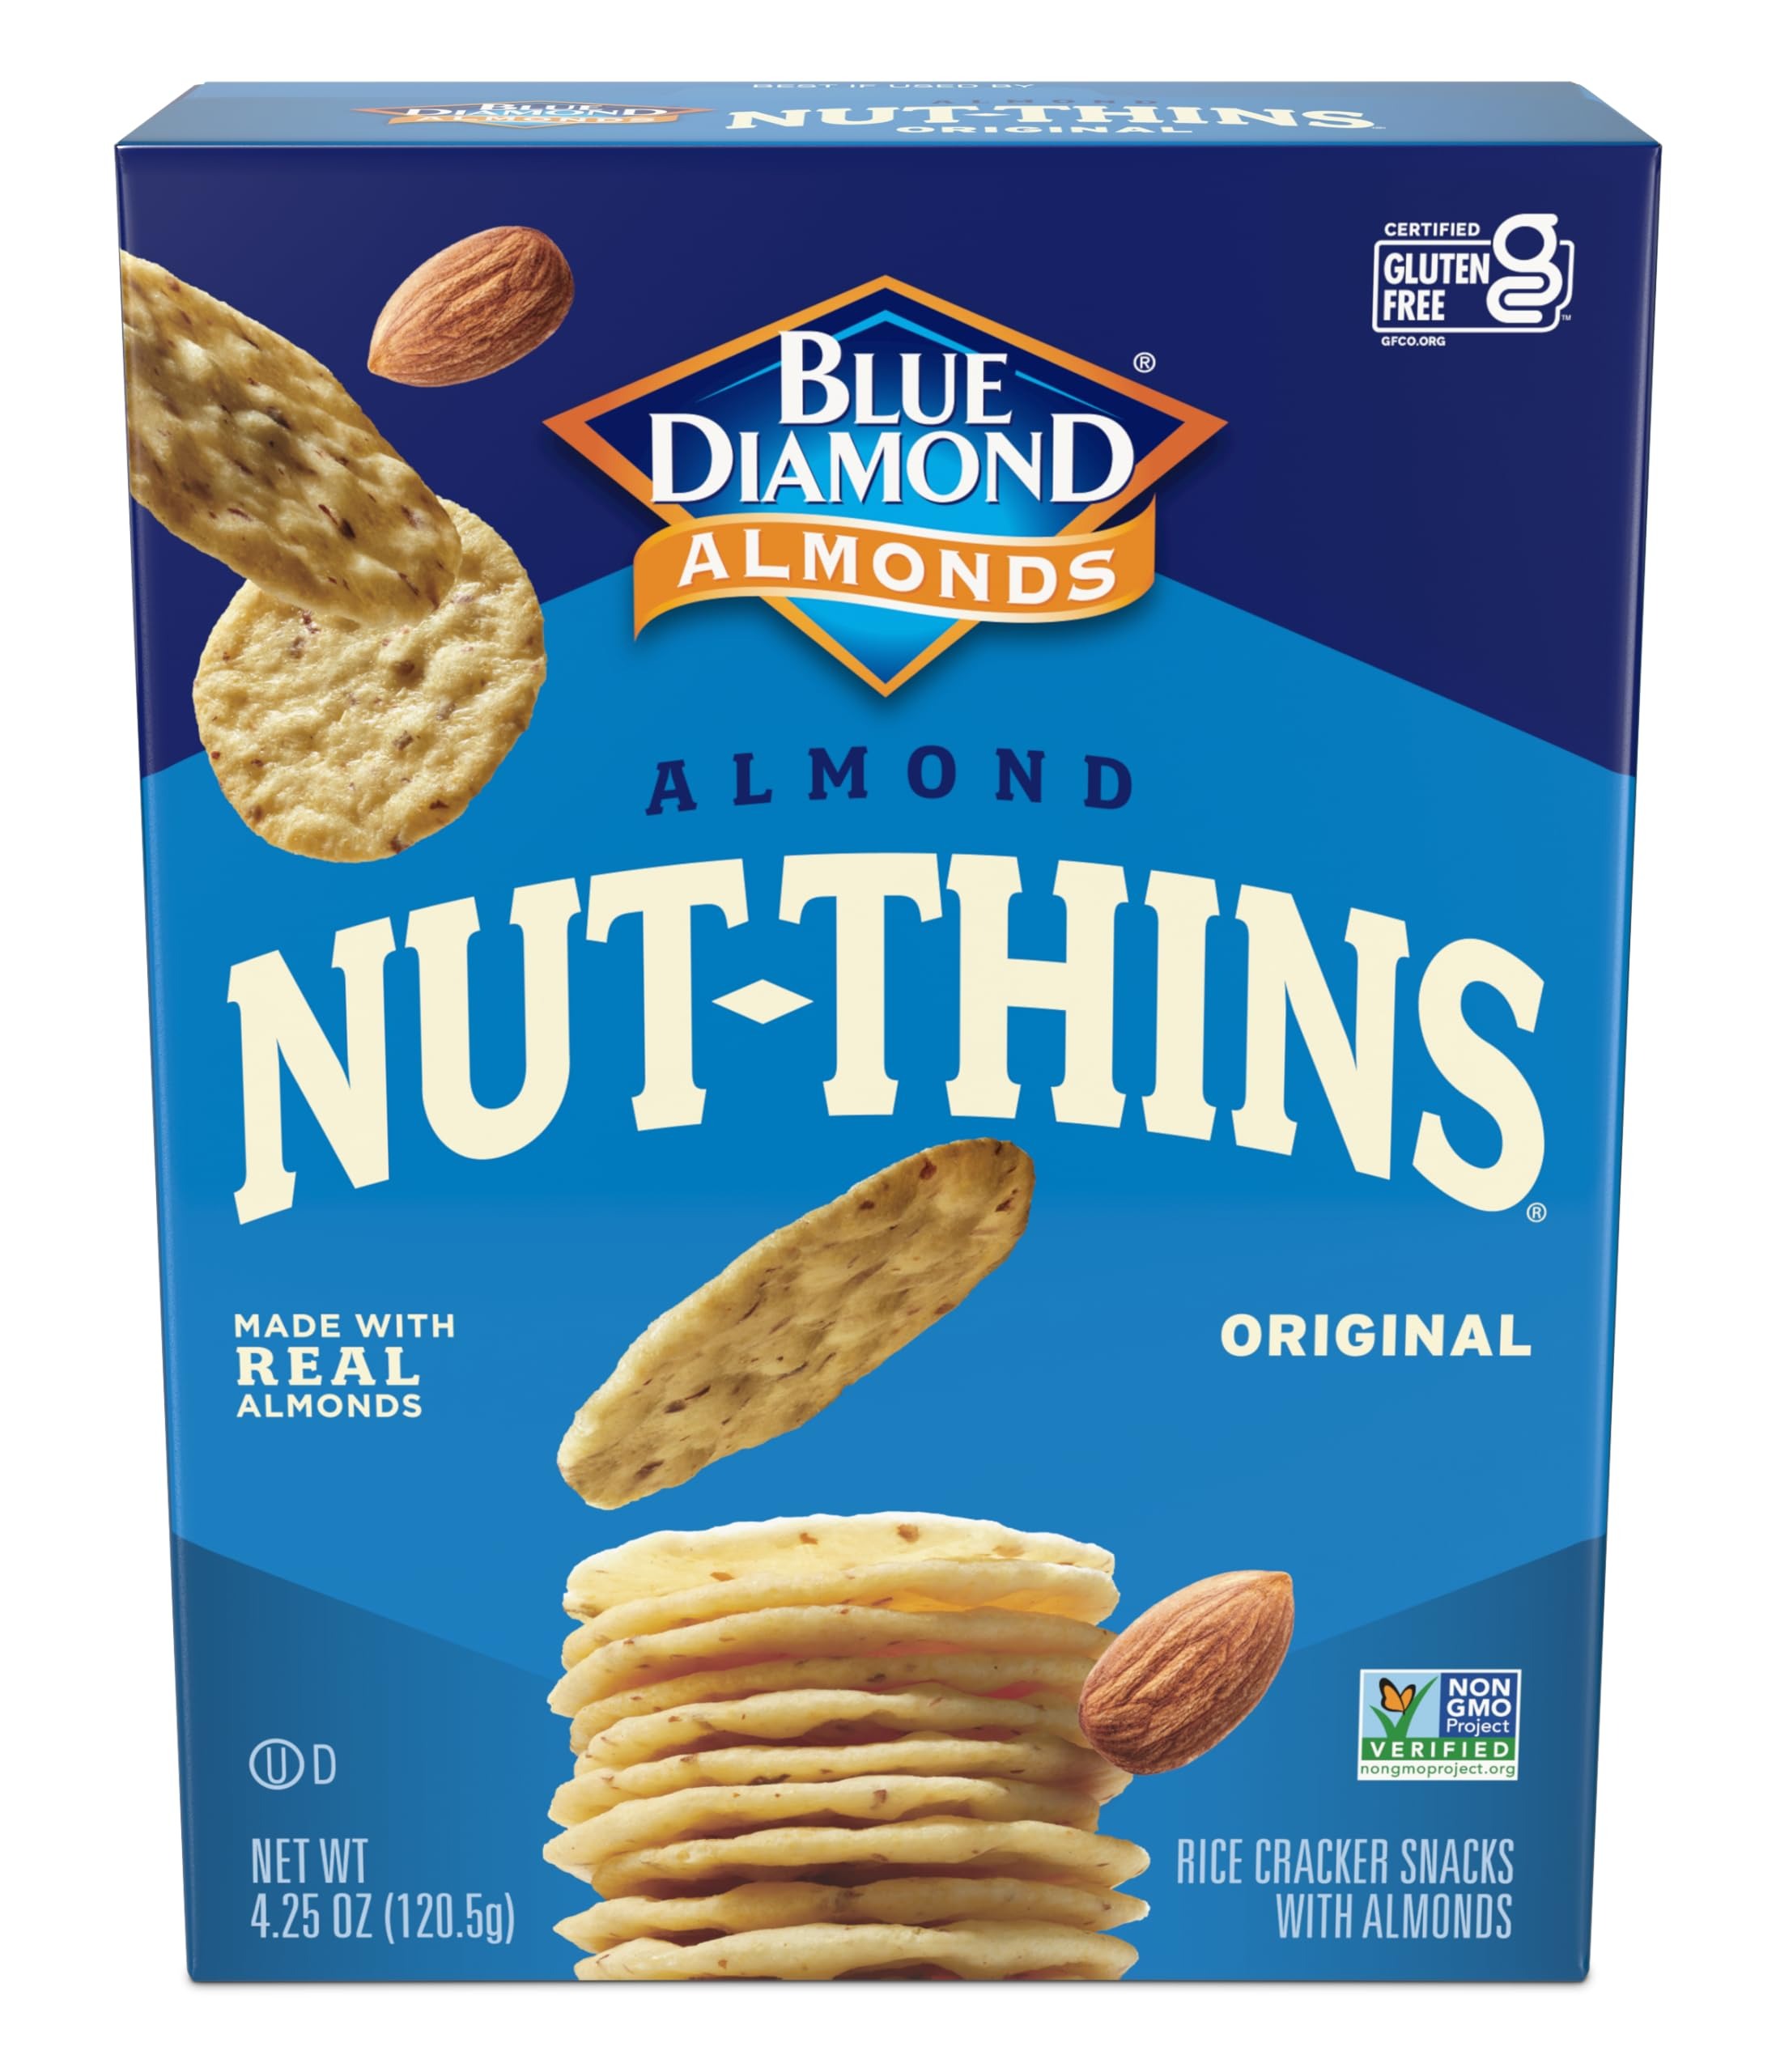
Item Name: Blue Diamond Almonds, Gluten Free Cracker Crisps, Original Almond Flavored perfect for Snacking and Healthy Options, 4.25 oz
Bullet Point 1: Contains one 4.25-ounce box of Blue Diamond Almonds Nut-Thins
Bullet Point 2: A crunchy gluten free cracker made with Almonds, certified Kosher
Bullet Point 3: A tasty and healthy snack with 3 grams of protein per serving
Bullet Point 4: Perfect with your favorite snack dips, cheeses, and spreads. Serve them at your next party and your guests won't leave until they're gone.
Bullet Point 5: Free of cholesterol and saturated fat
Value: 4.25
Unit: Ounce

Price: 3.64